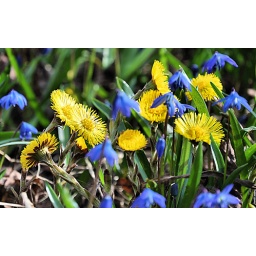
Scilla and tussilago in the green spring grass